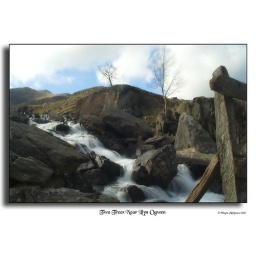
Taken by the wooden bridge near the Rangers post.